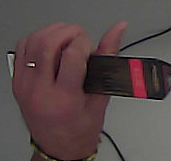
Product: toblerone_black